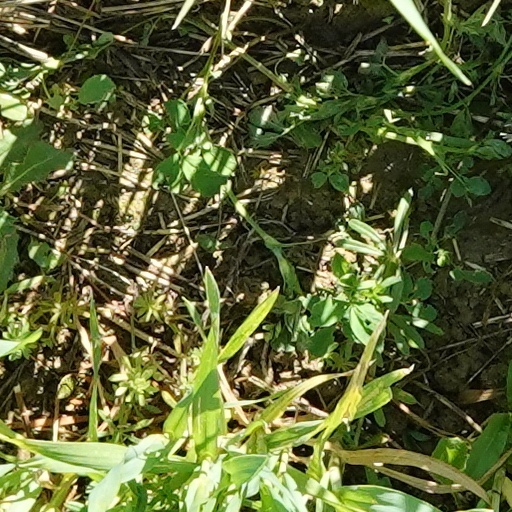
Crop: wheat